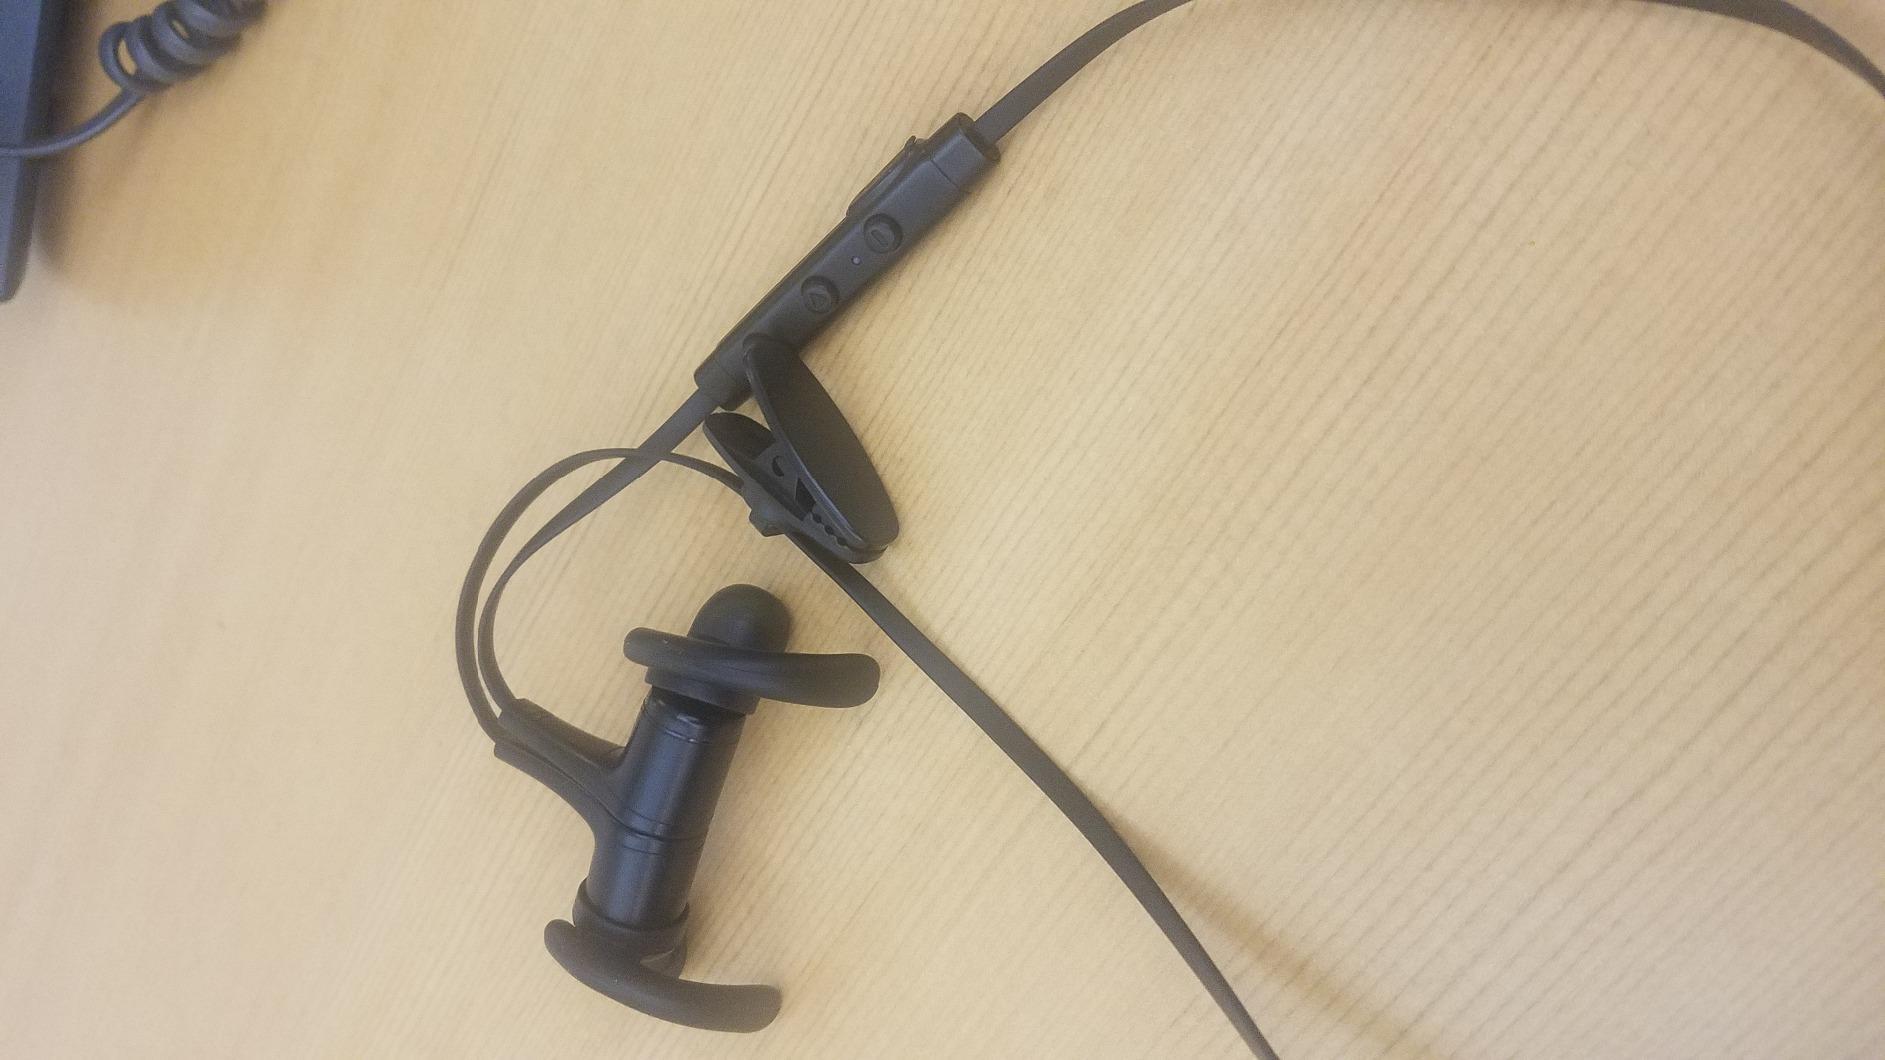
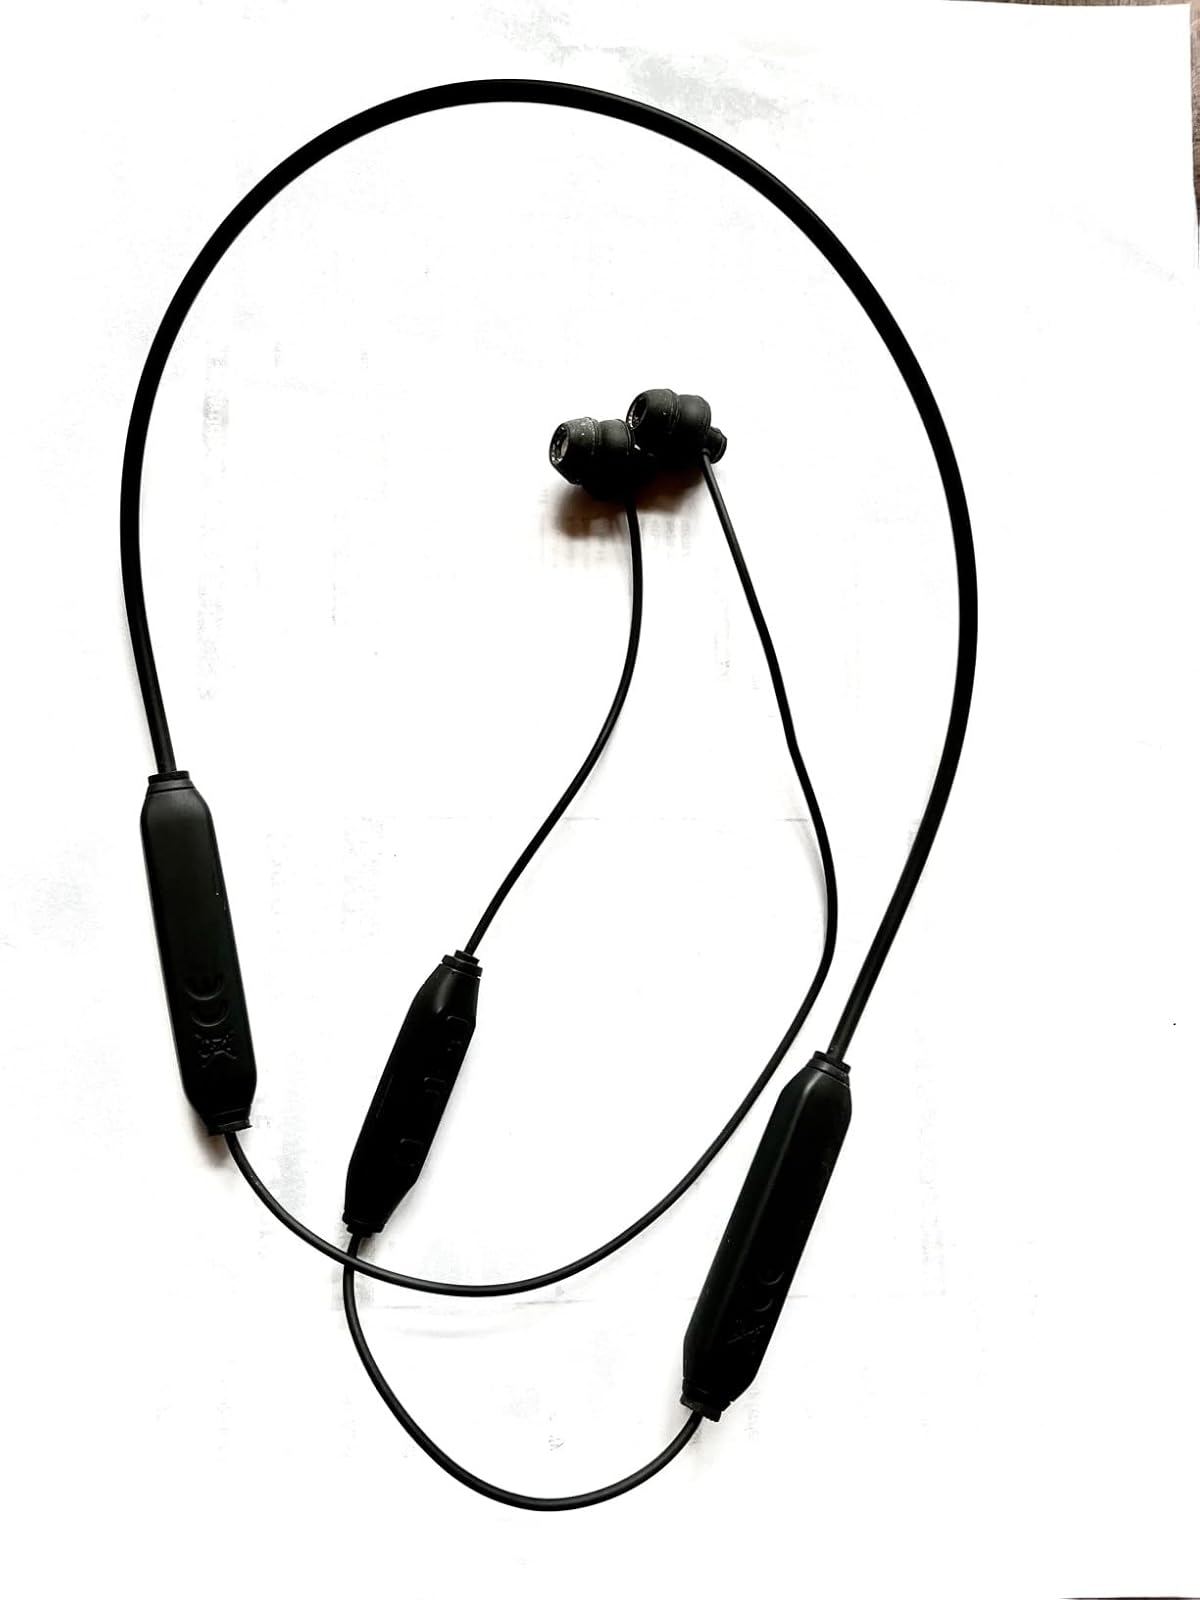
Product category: earbuds
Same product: no